An Old Score

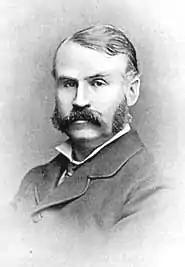

An Old Score is an 1869 three-act comedy-drama written by English dramatist W. S. Gilbert based partly on his 1867 short story, "Diamonds", and partly on episodes in the lives of William Dargan, an Irish engineer and railway contractor, and John Sadleir, a banker who committed suicide. It was written before any of his Savoy Operas with Arthur Sullivan. Despite an encouraging review in "The Times", the piece was a failure. It was revived in 1872 and rewritten as "Quits", but it fared no better.